Twelve-tone technique

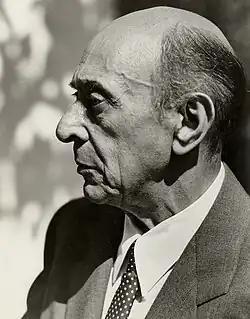
Arnold Schoenberg, inventor of the twelve-tone technique

The twelve-tone technique—also known as dodecaphony, twelve-tone serialism, and (in British usage) twelve-note composition—is a method of musical composition. The technique is a means of ensuring that all 12 notes of the chromatic scale are sounded equally often in a piece of music while preventing the emphasis of any one note through the use of tone rows, orderings of the 12 pitch classes. All 12 notes are thus given more or less equal importance, and the music avoids being in a key.